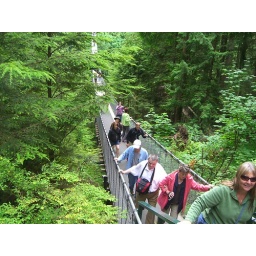
Capilano Suspension Bridge - David is in the blue shirt